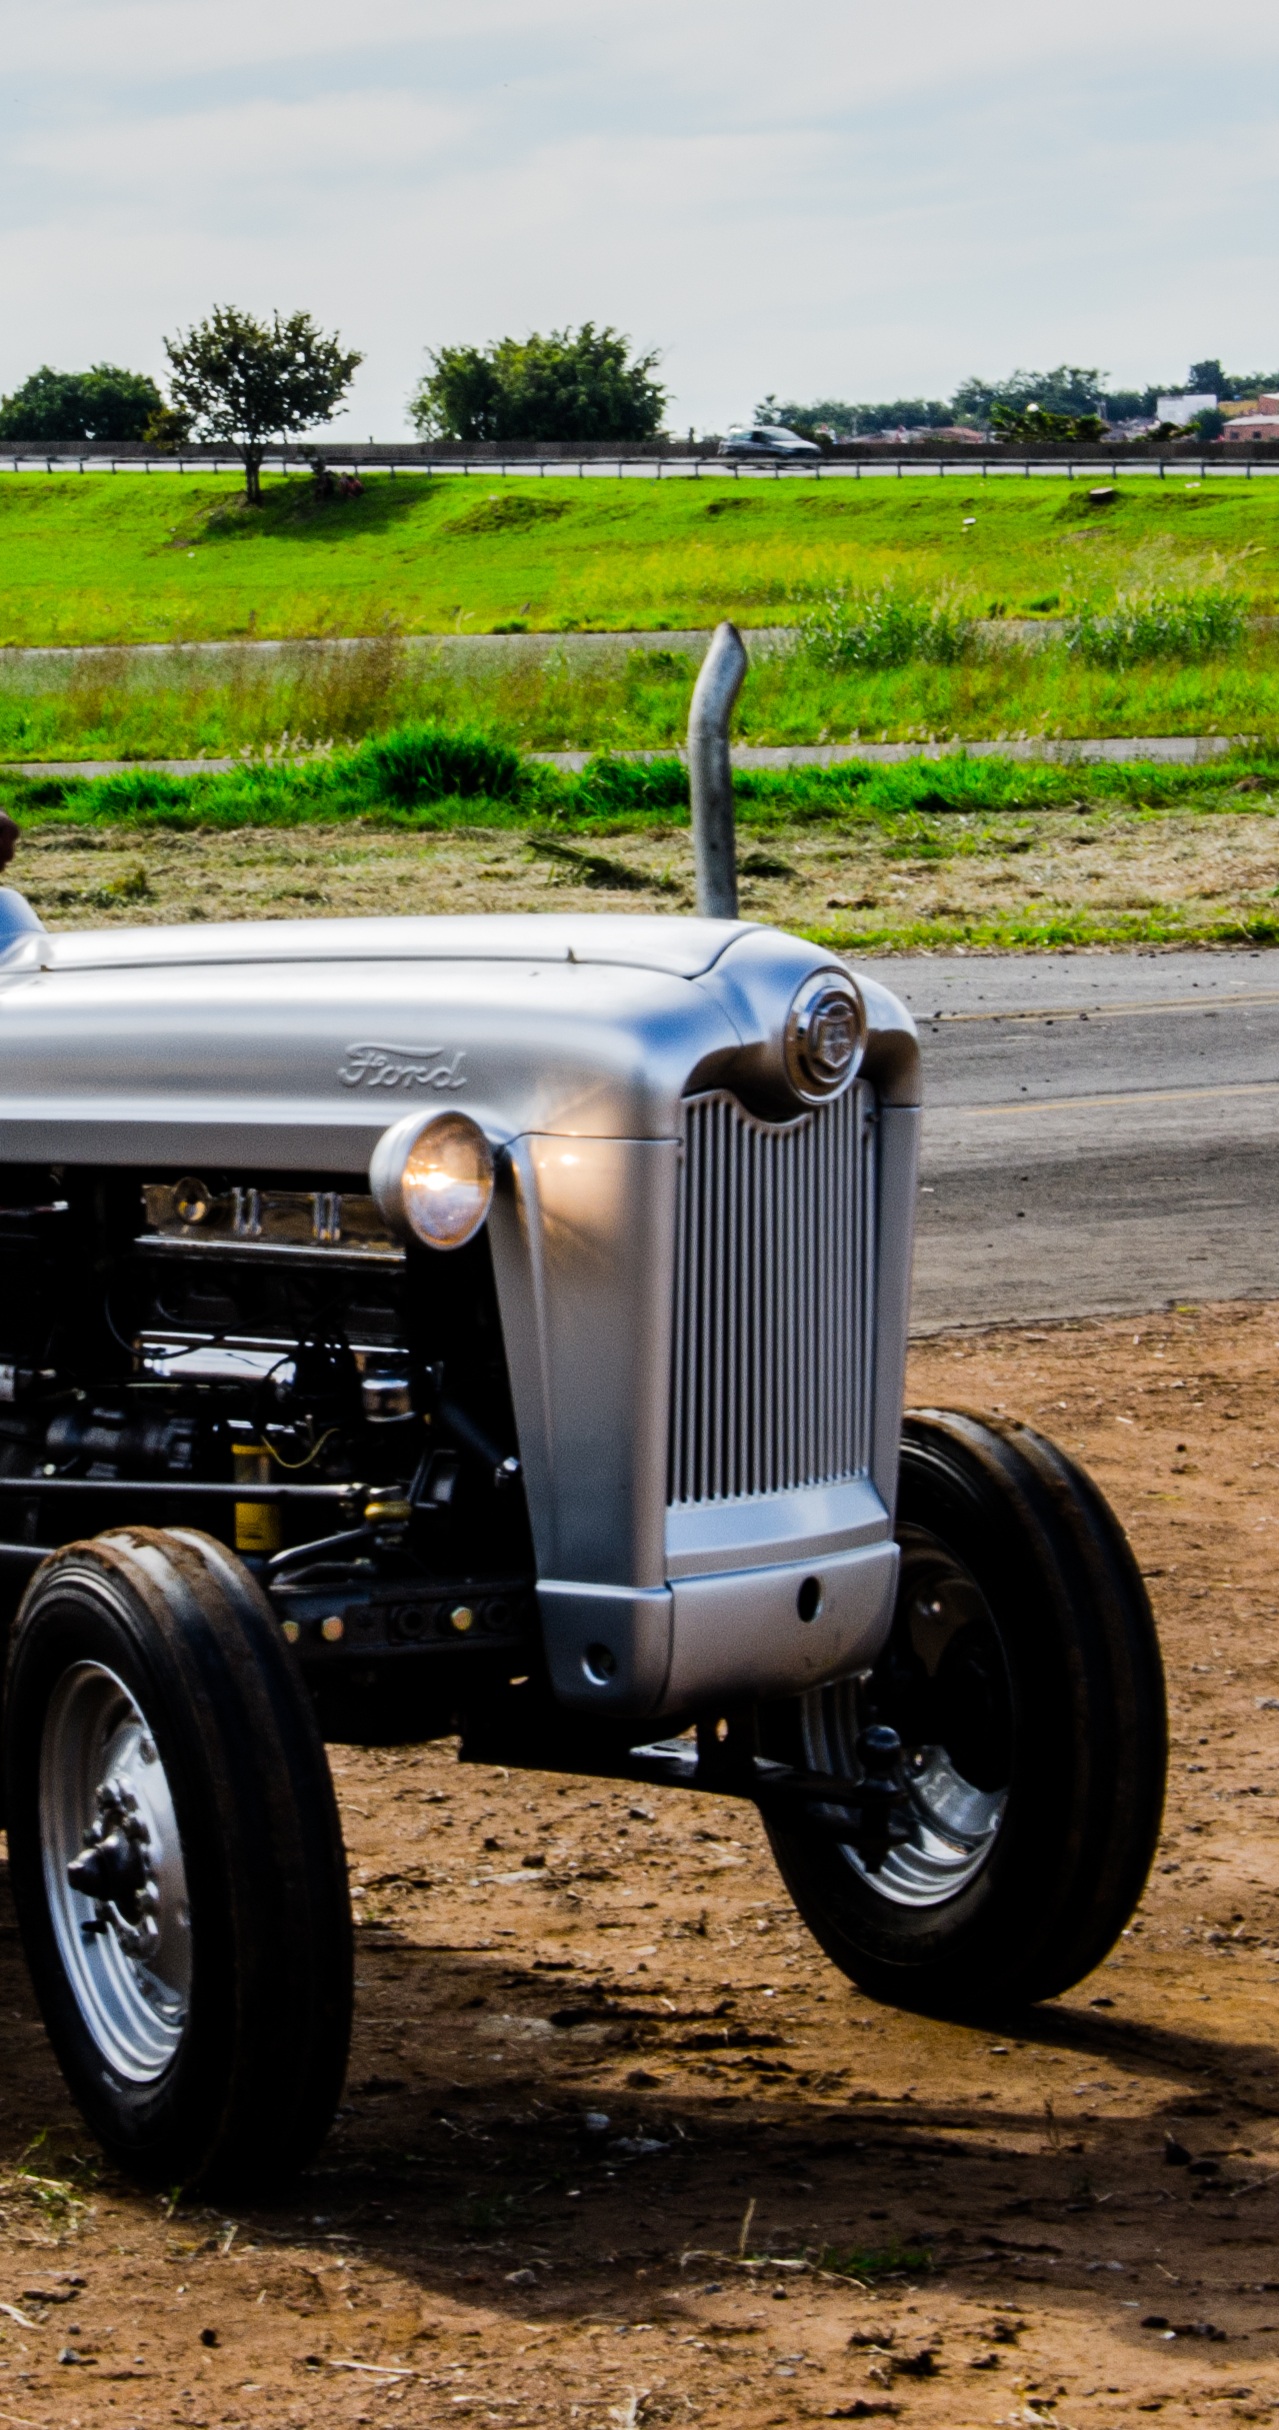
car, tractor, wheel, vehicle, tire, motor vehicle, vintage car, silver, roca, classic, antique car, hot rod, automotive exterior, automotive design, automotive tire, automotive wheel system